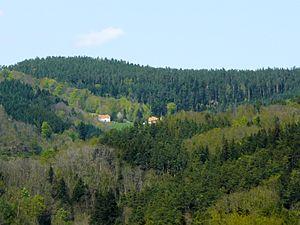
Fermes de Prérébois. Prise de vue depuis la colline du rain de l'Annot
Rombach-le-Franc est une commune française située dans le département du Haut-Rhin, en région Grand Est.